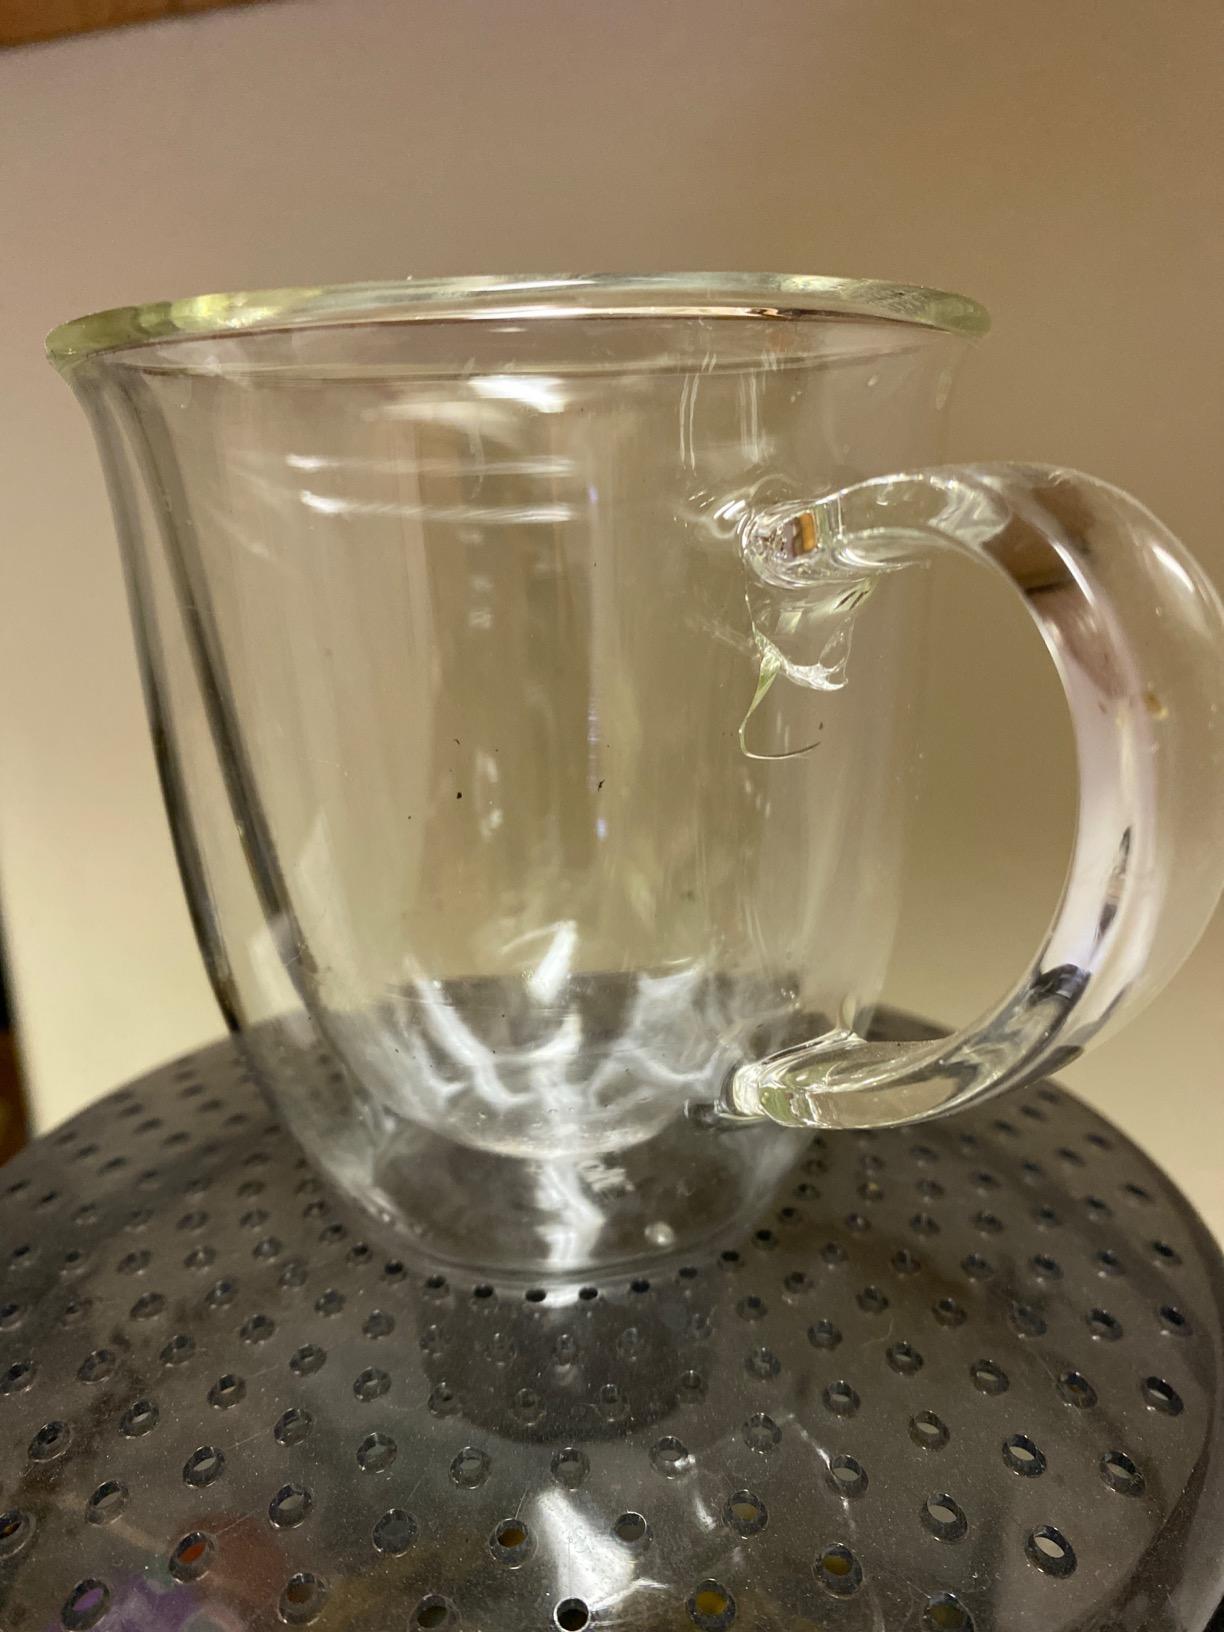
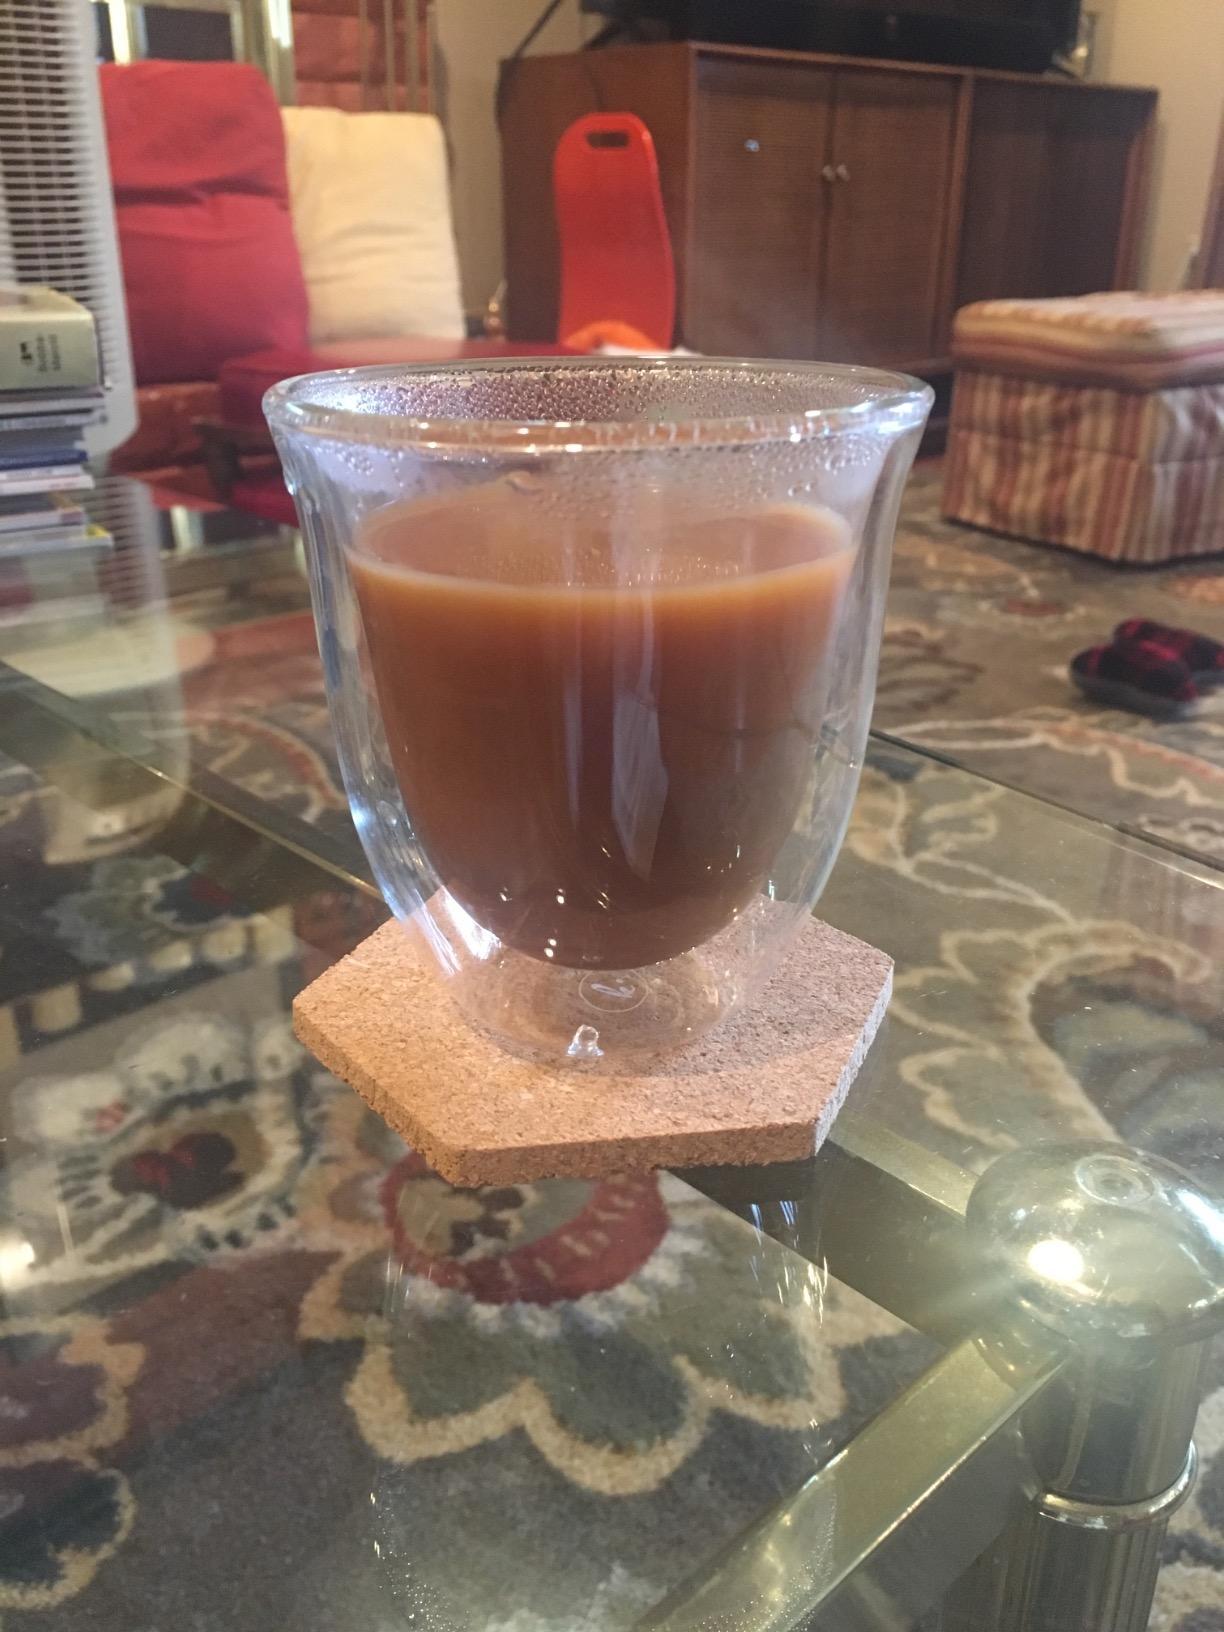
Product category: items_mug
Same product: no